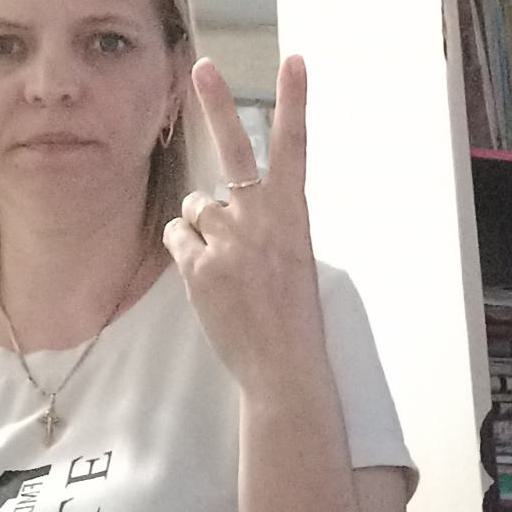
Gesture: peace_inverted